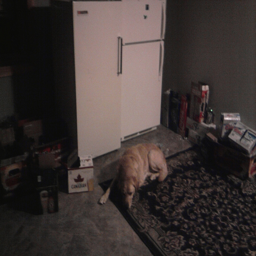
A dog sleeping on a rug next to a refrigerator.
A dog laying on the rug in front of two refrigerators.
a brown dog laying on a black rug and two refrigerators
A dog is on the floor by a refrigerator.
A dog lying on the ground near a refrigerator.